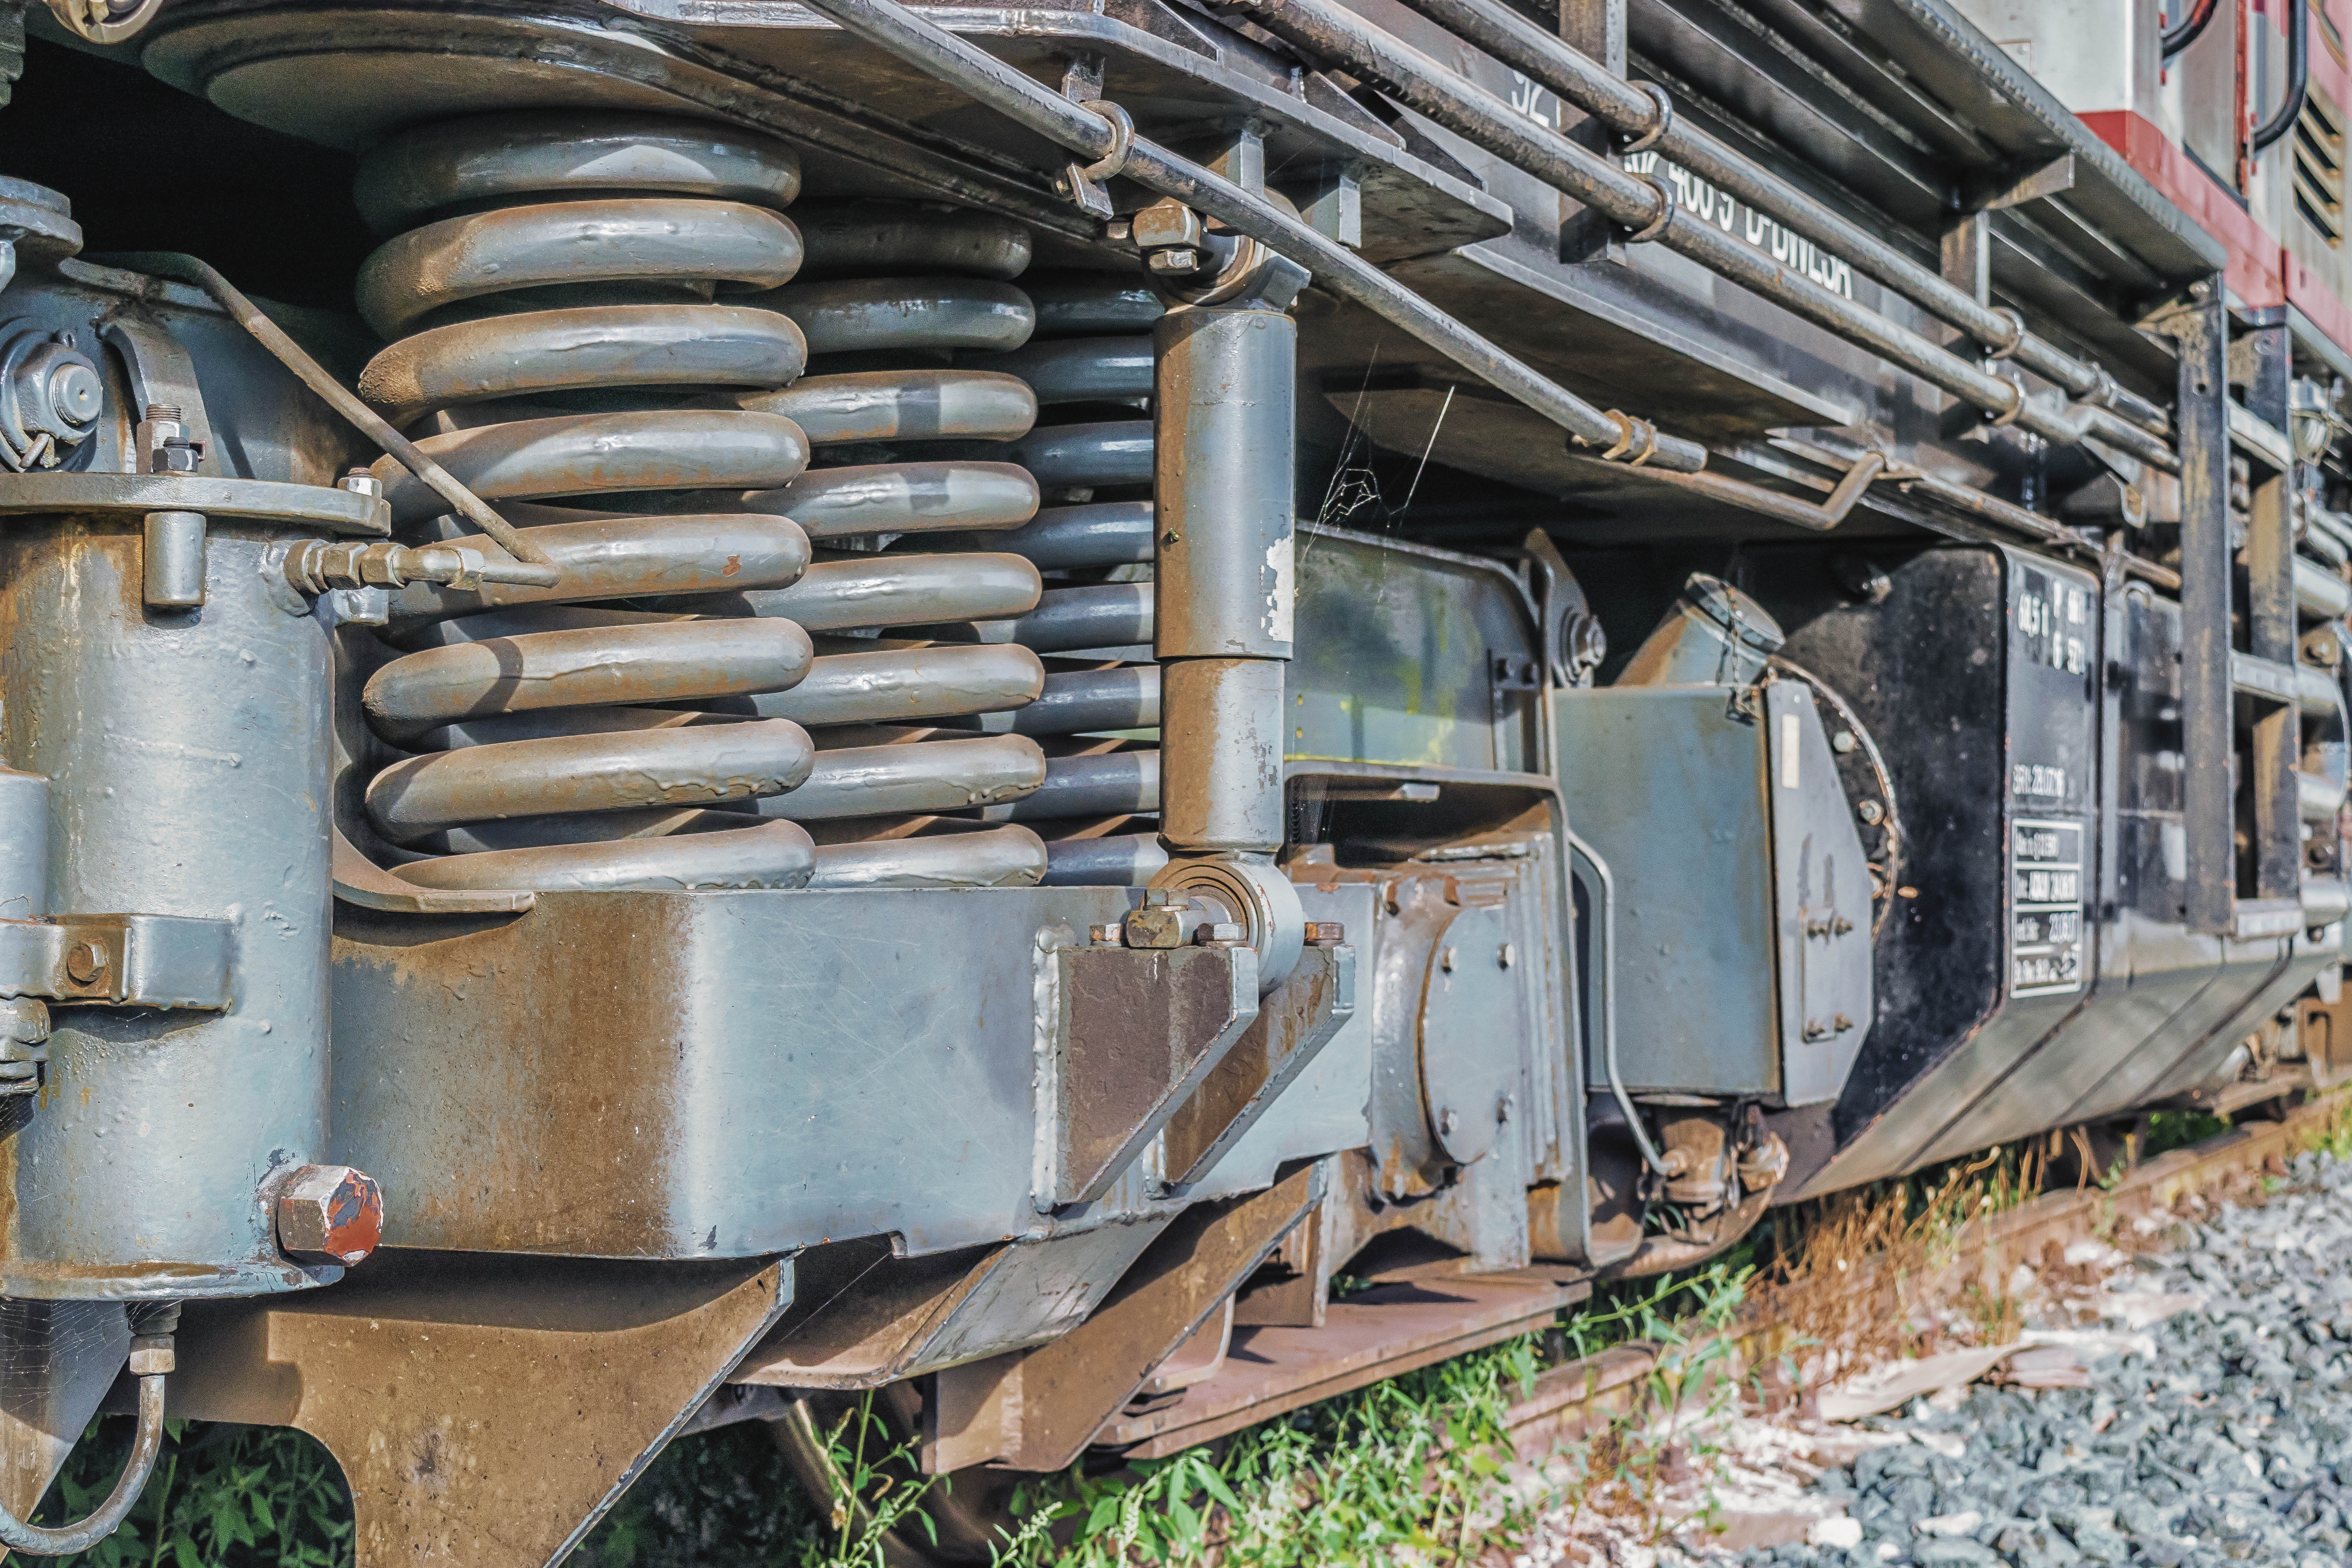
railway, traffic, train, transport, vehicle, nostalgia, industry, feather, locomotive, loco, historically, scrap, rail traffic, towing vehicle, diesel locomotive, chassis, land vehicle, rolling stock, railroad car